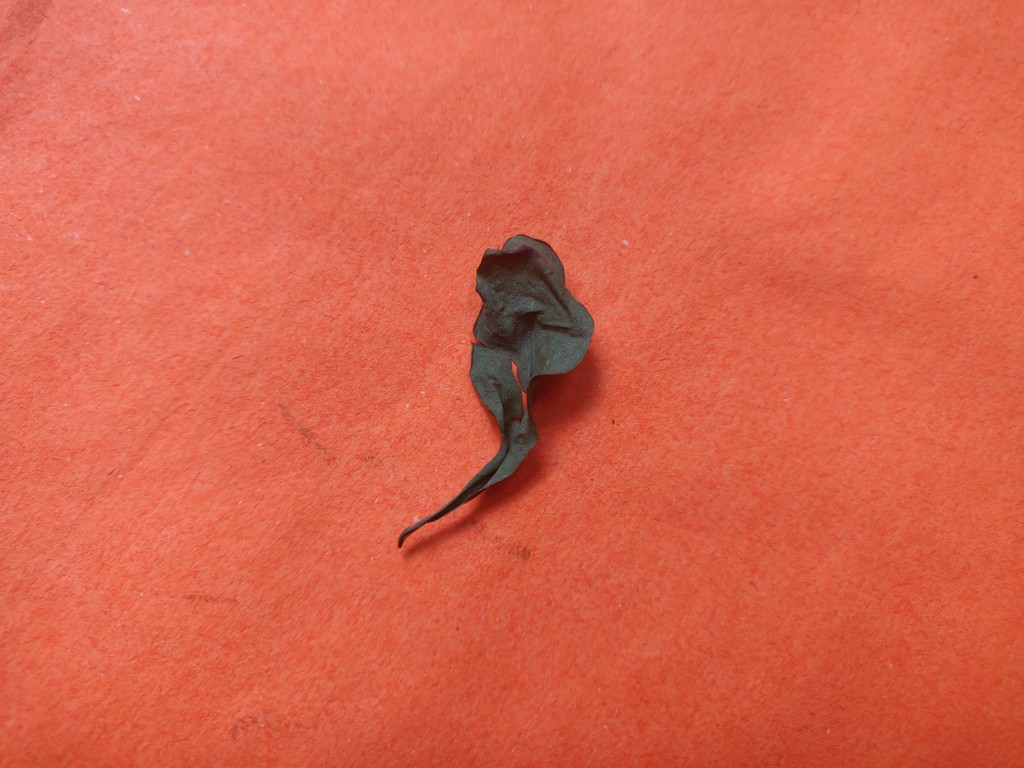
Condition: Dried
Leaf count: single
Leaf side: unknown